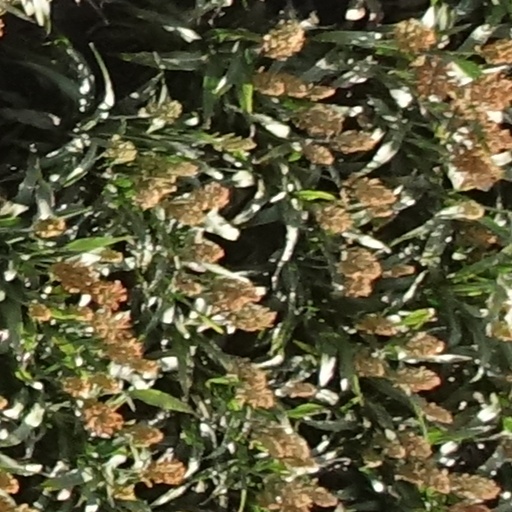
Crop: sorghum